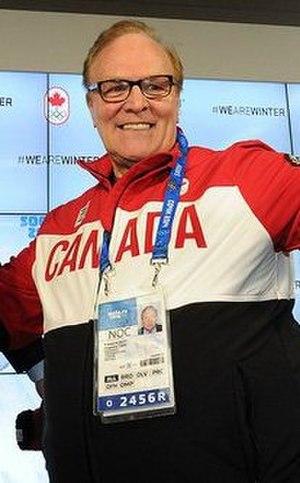
Marcel Aubut, OC, OQ, né le 5 janvier 1948 à Saint-Hubert-de-Rivière-du-Loup, est un avocat et homme d'affaires québécois. Il a également été élu président du Comité olympique canadien le 28 mars 2009.
Cet article traite des événements qui se sont produits durant l'année 1995 au Québec.
Saint-Hubert-de-Rivière-du-Loup est une municipalité du Québec située dans la MRC de Rivière-du-Loup dans la région administrative du Bas-Saint-Laurent.